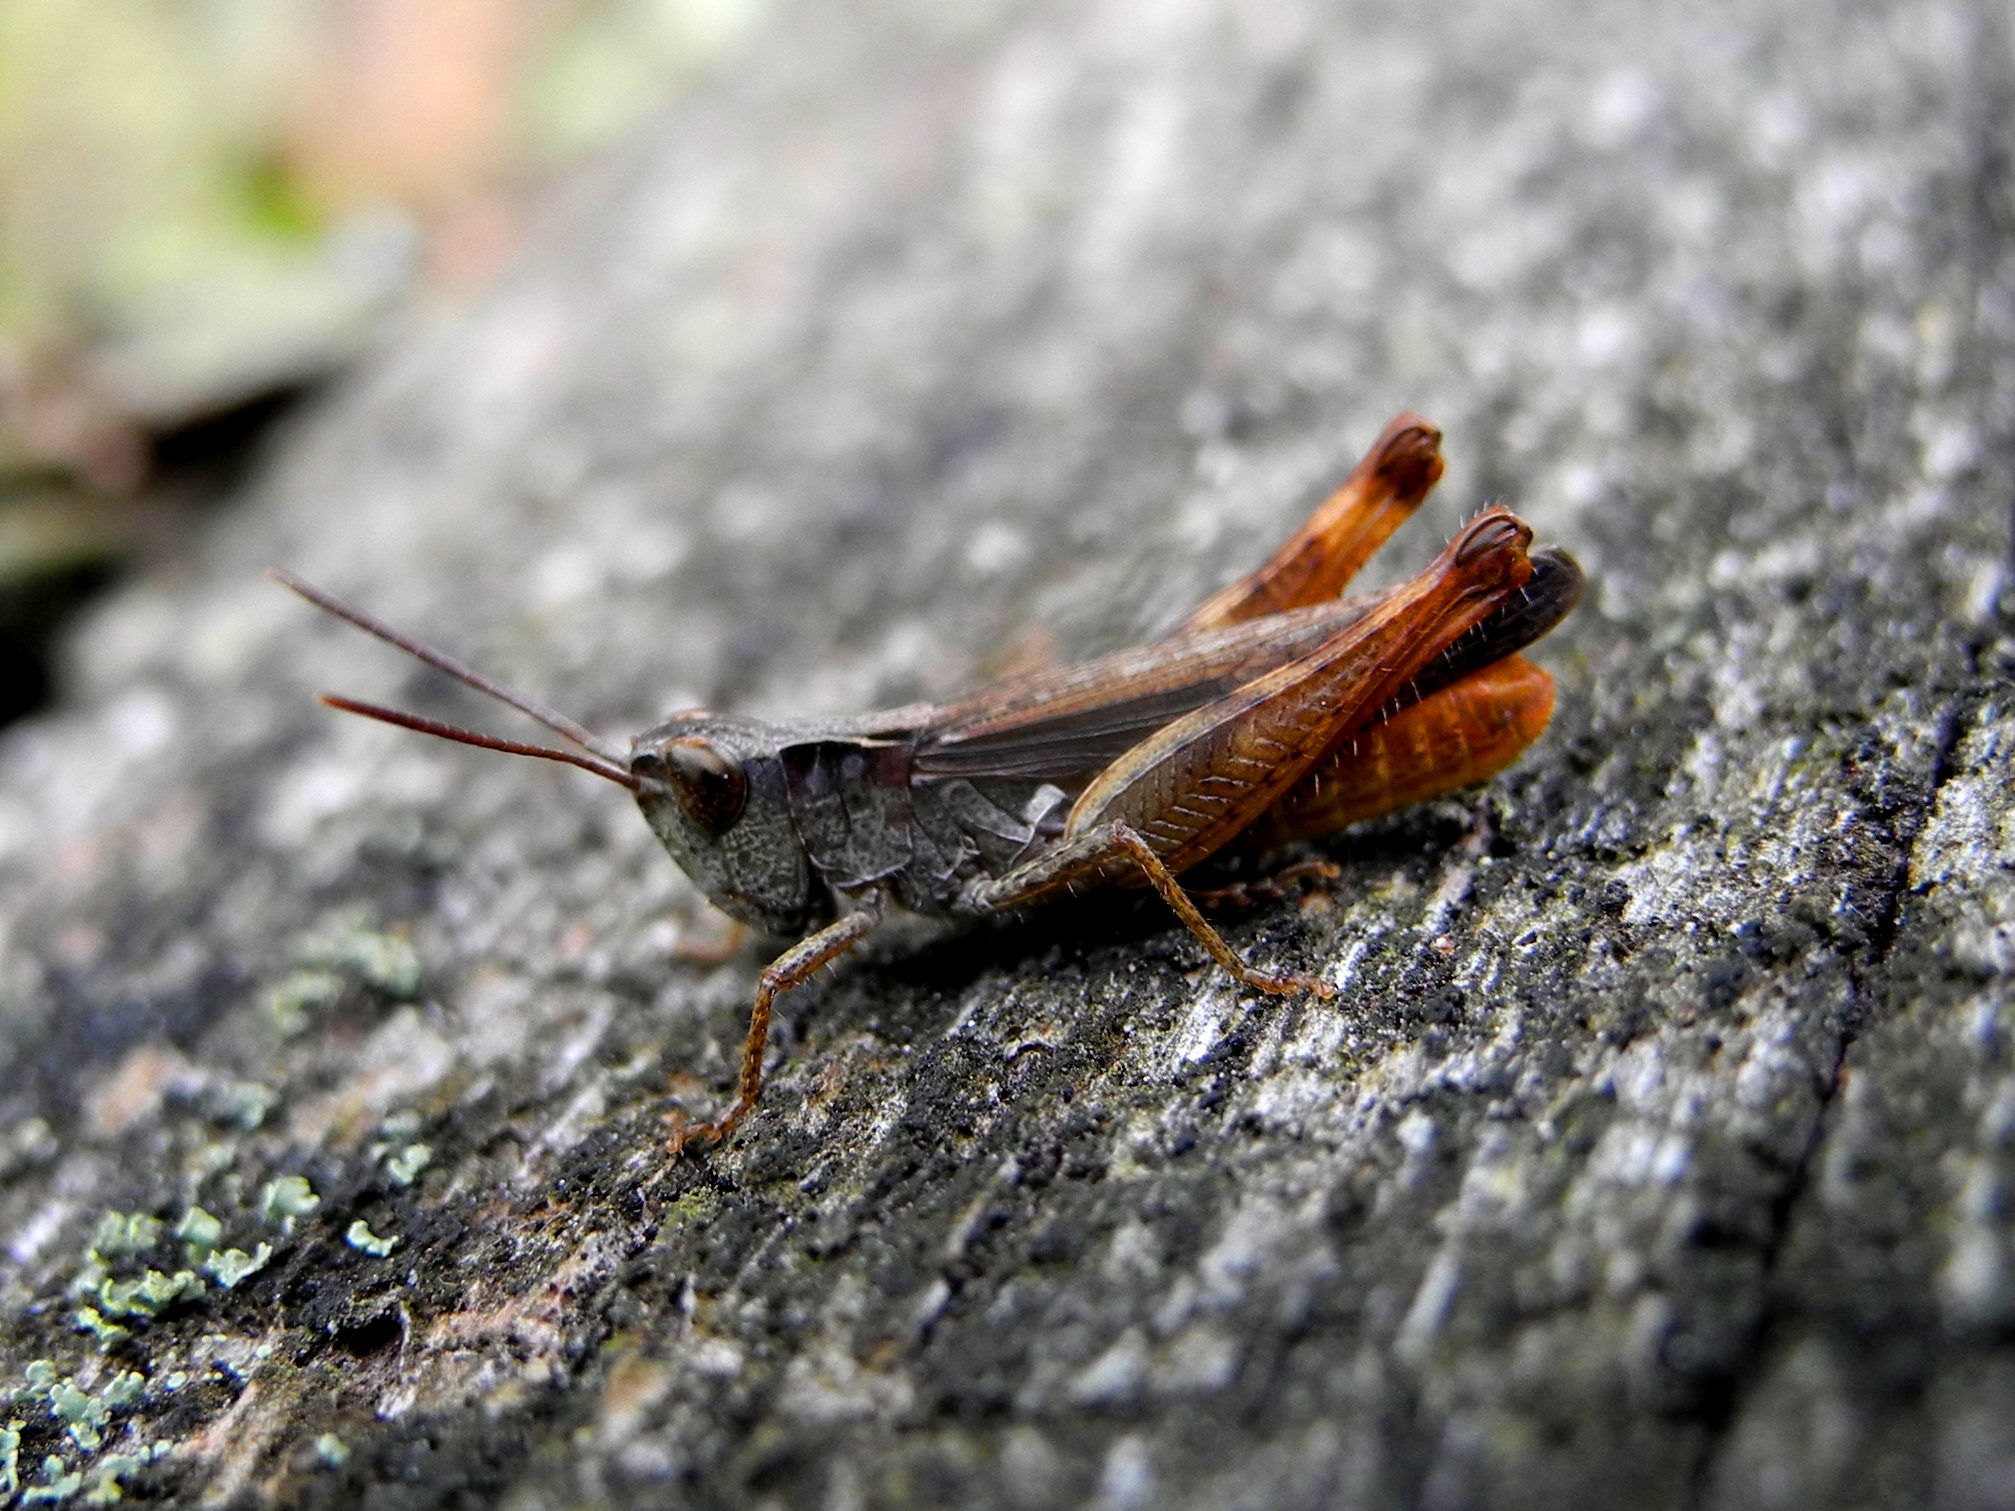
nature, photography, leaf, wildlife, insect, macro, fauna, invertebrate, close up, grasshopper, locust, macro photography, true bugs, cricket like insect